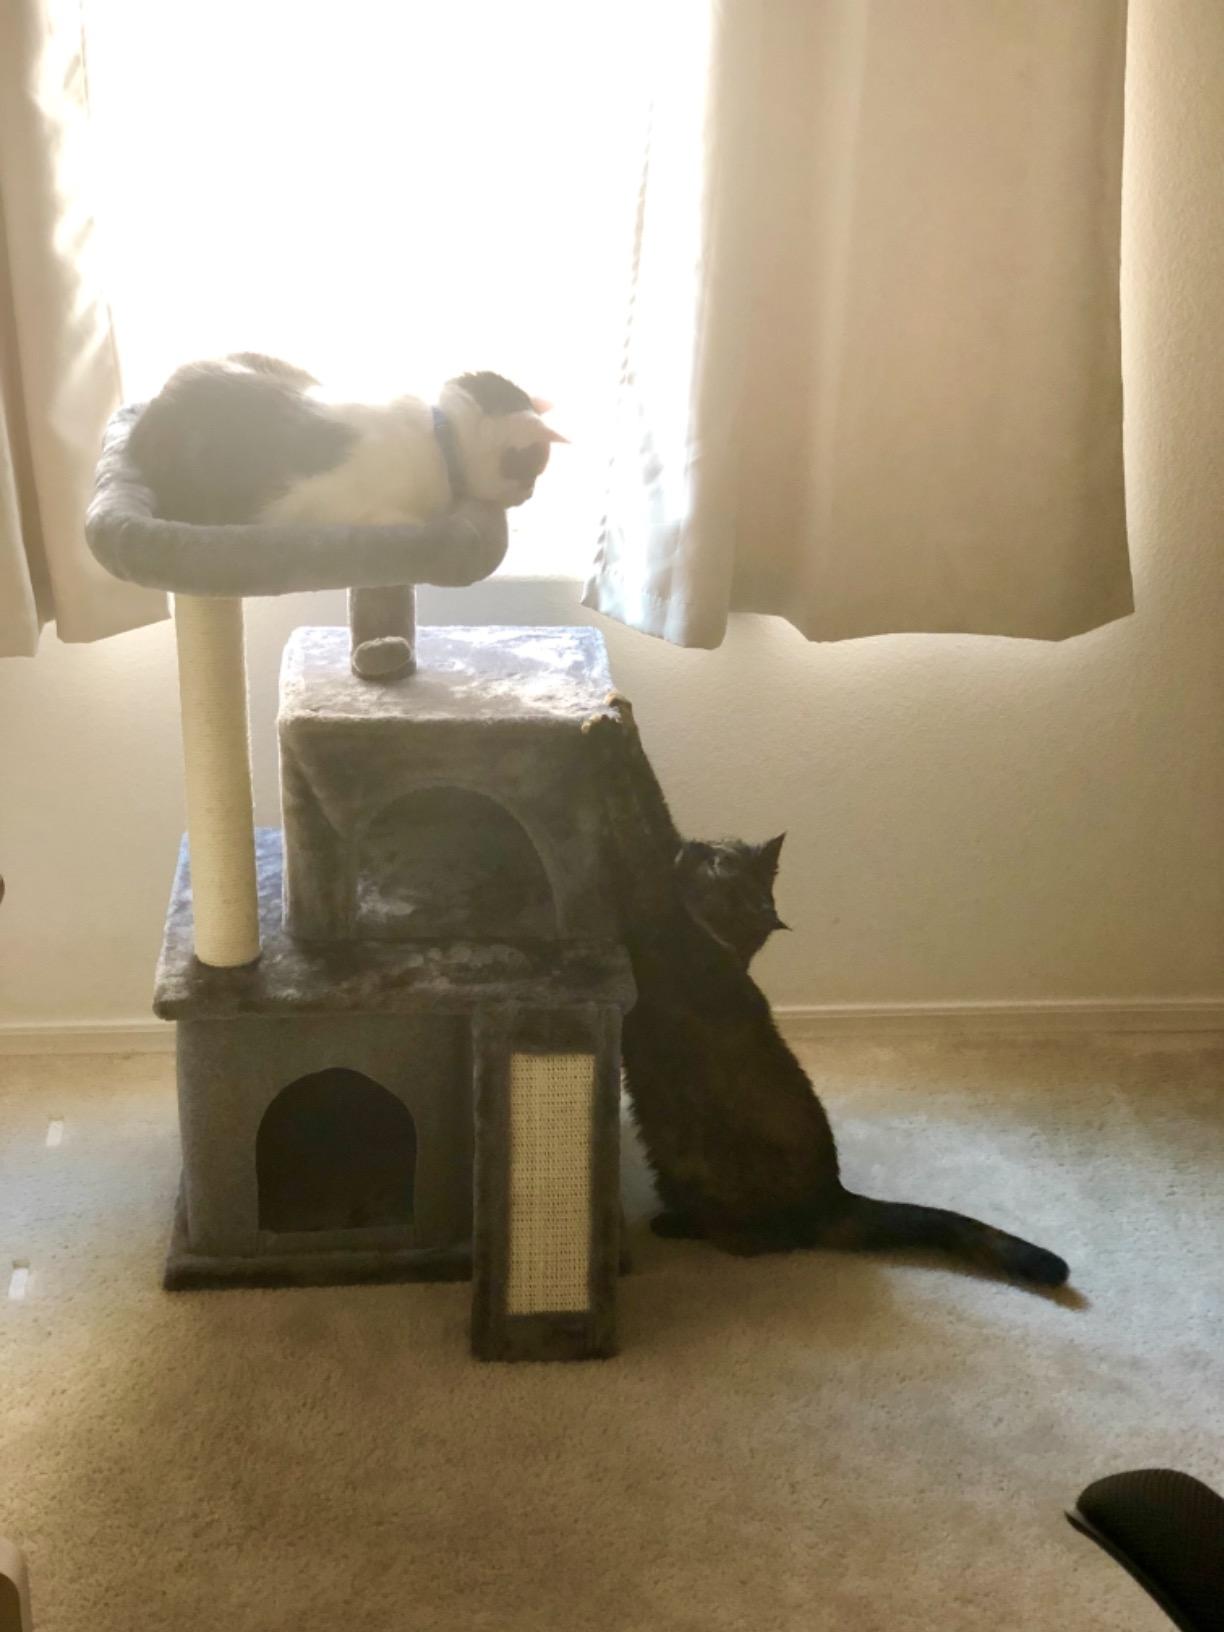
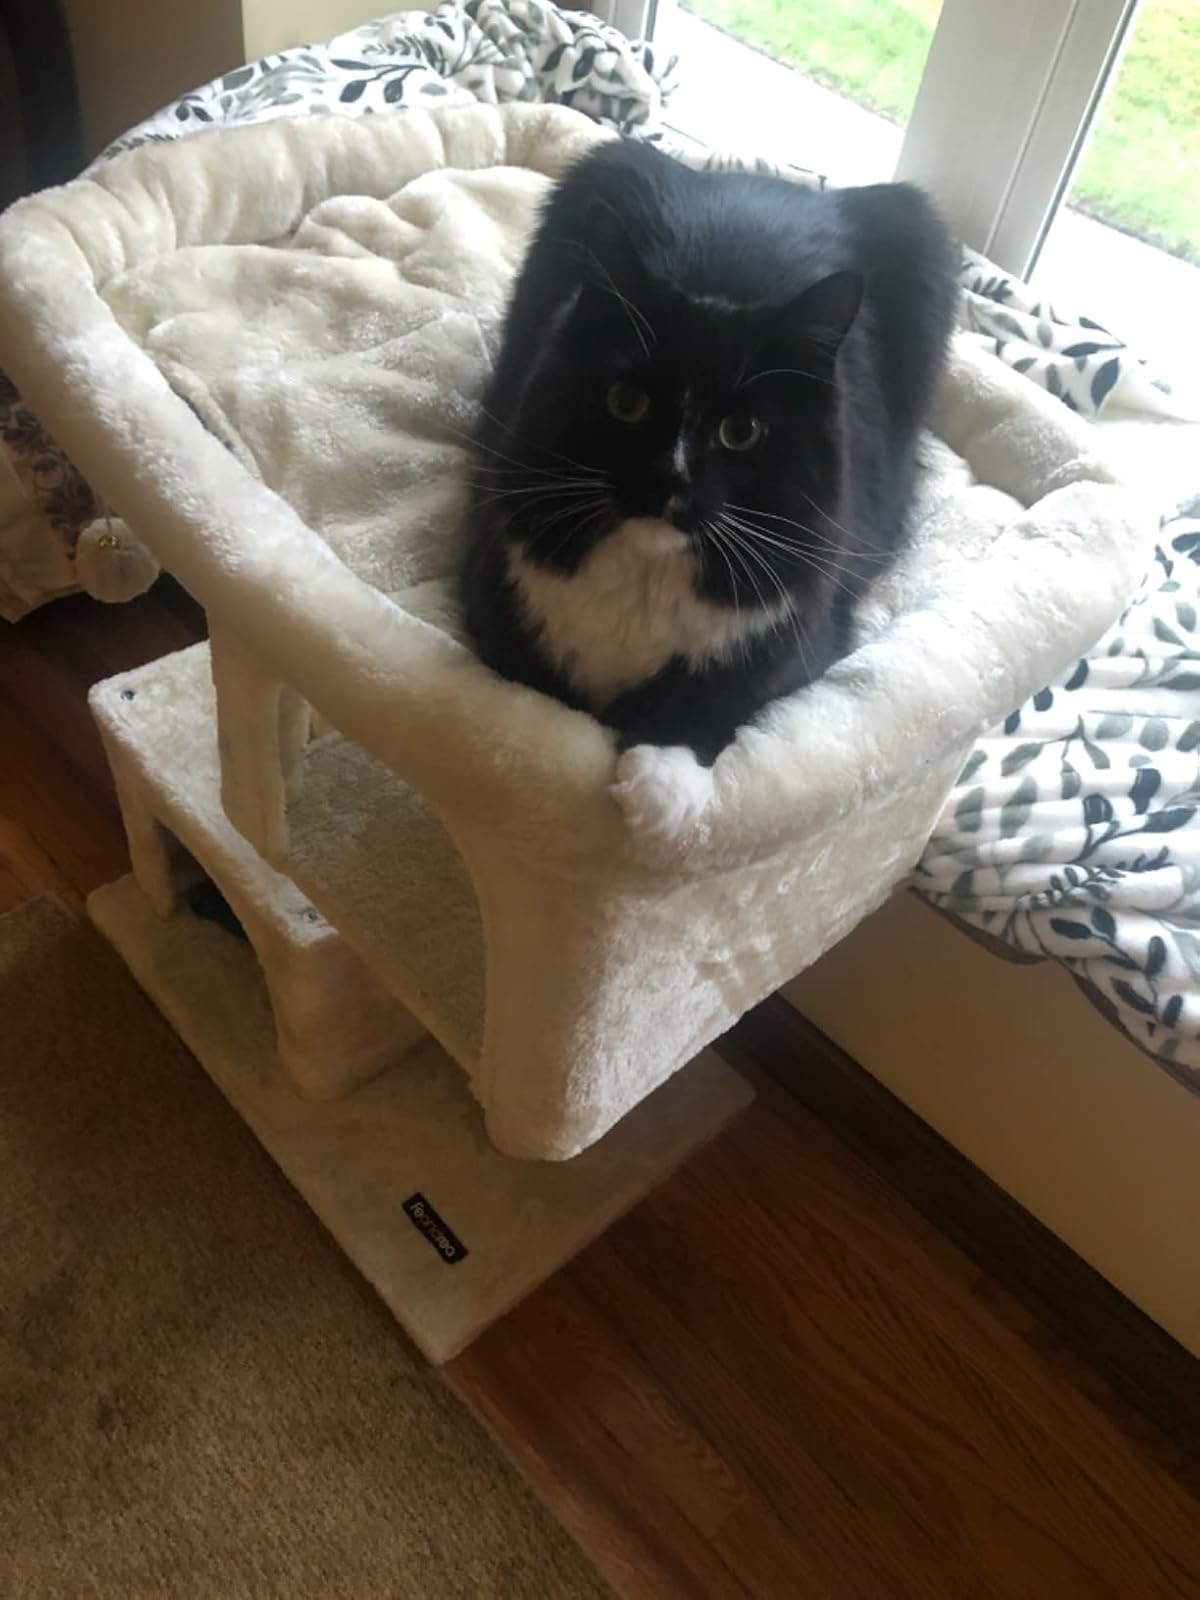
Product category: items_cat tree
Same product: no